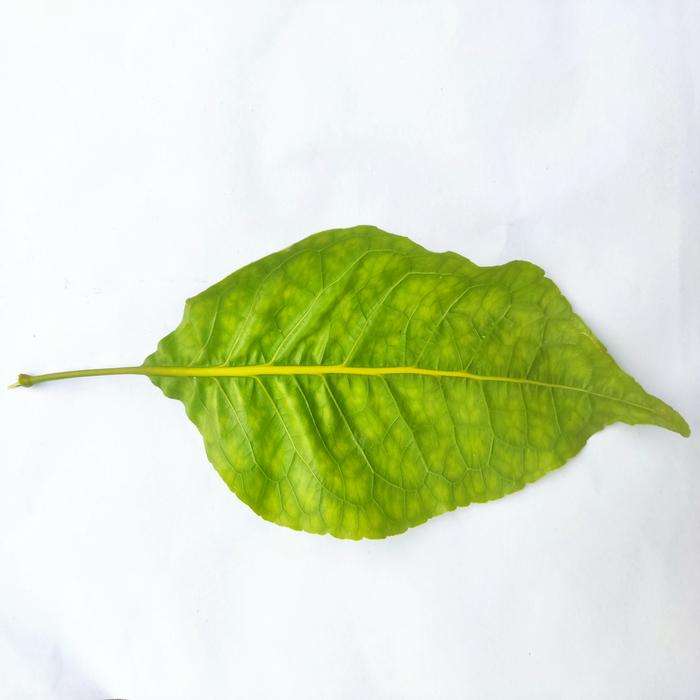
Crop: Aegle Marmelos
Leaf condition: Leaf_Spot